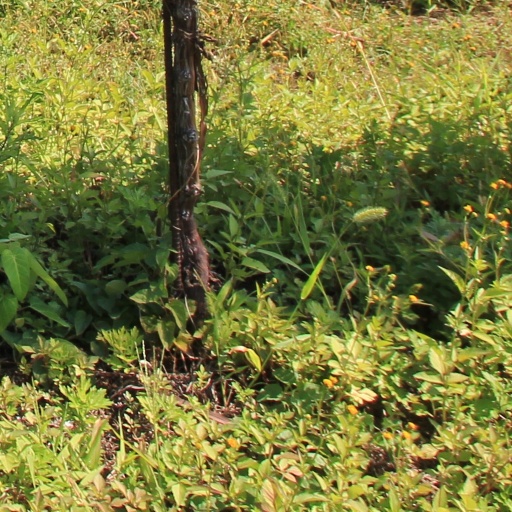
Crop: grape